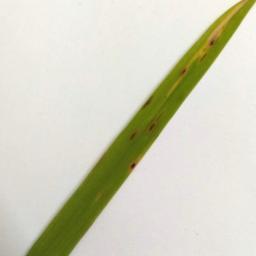
Label: Rice___Brown_Spot